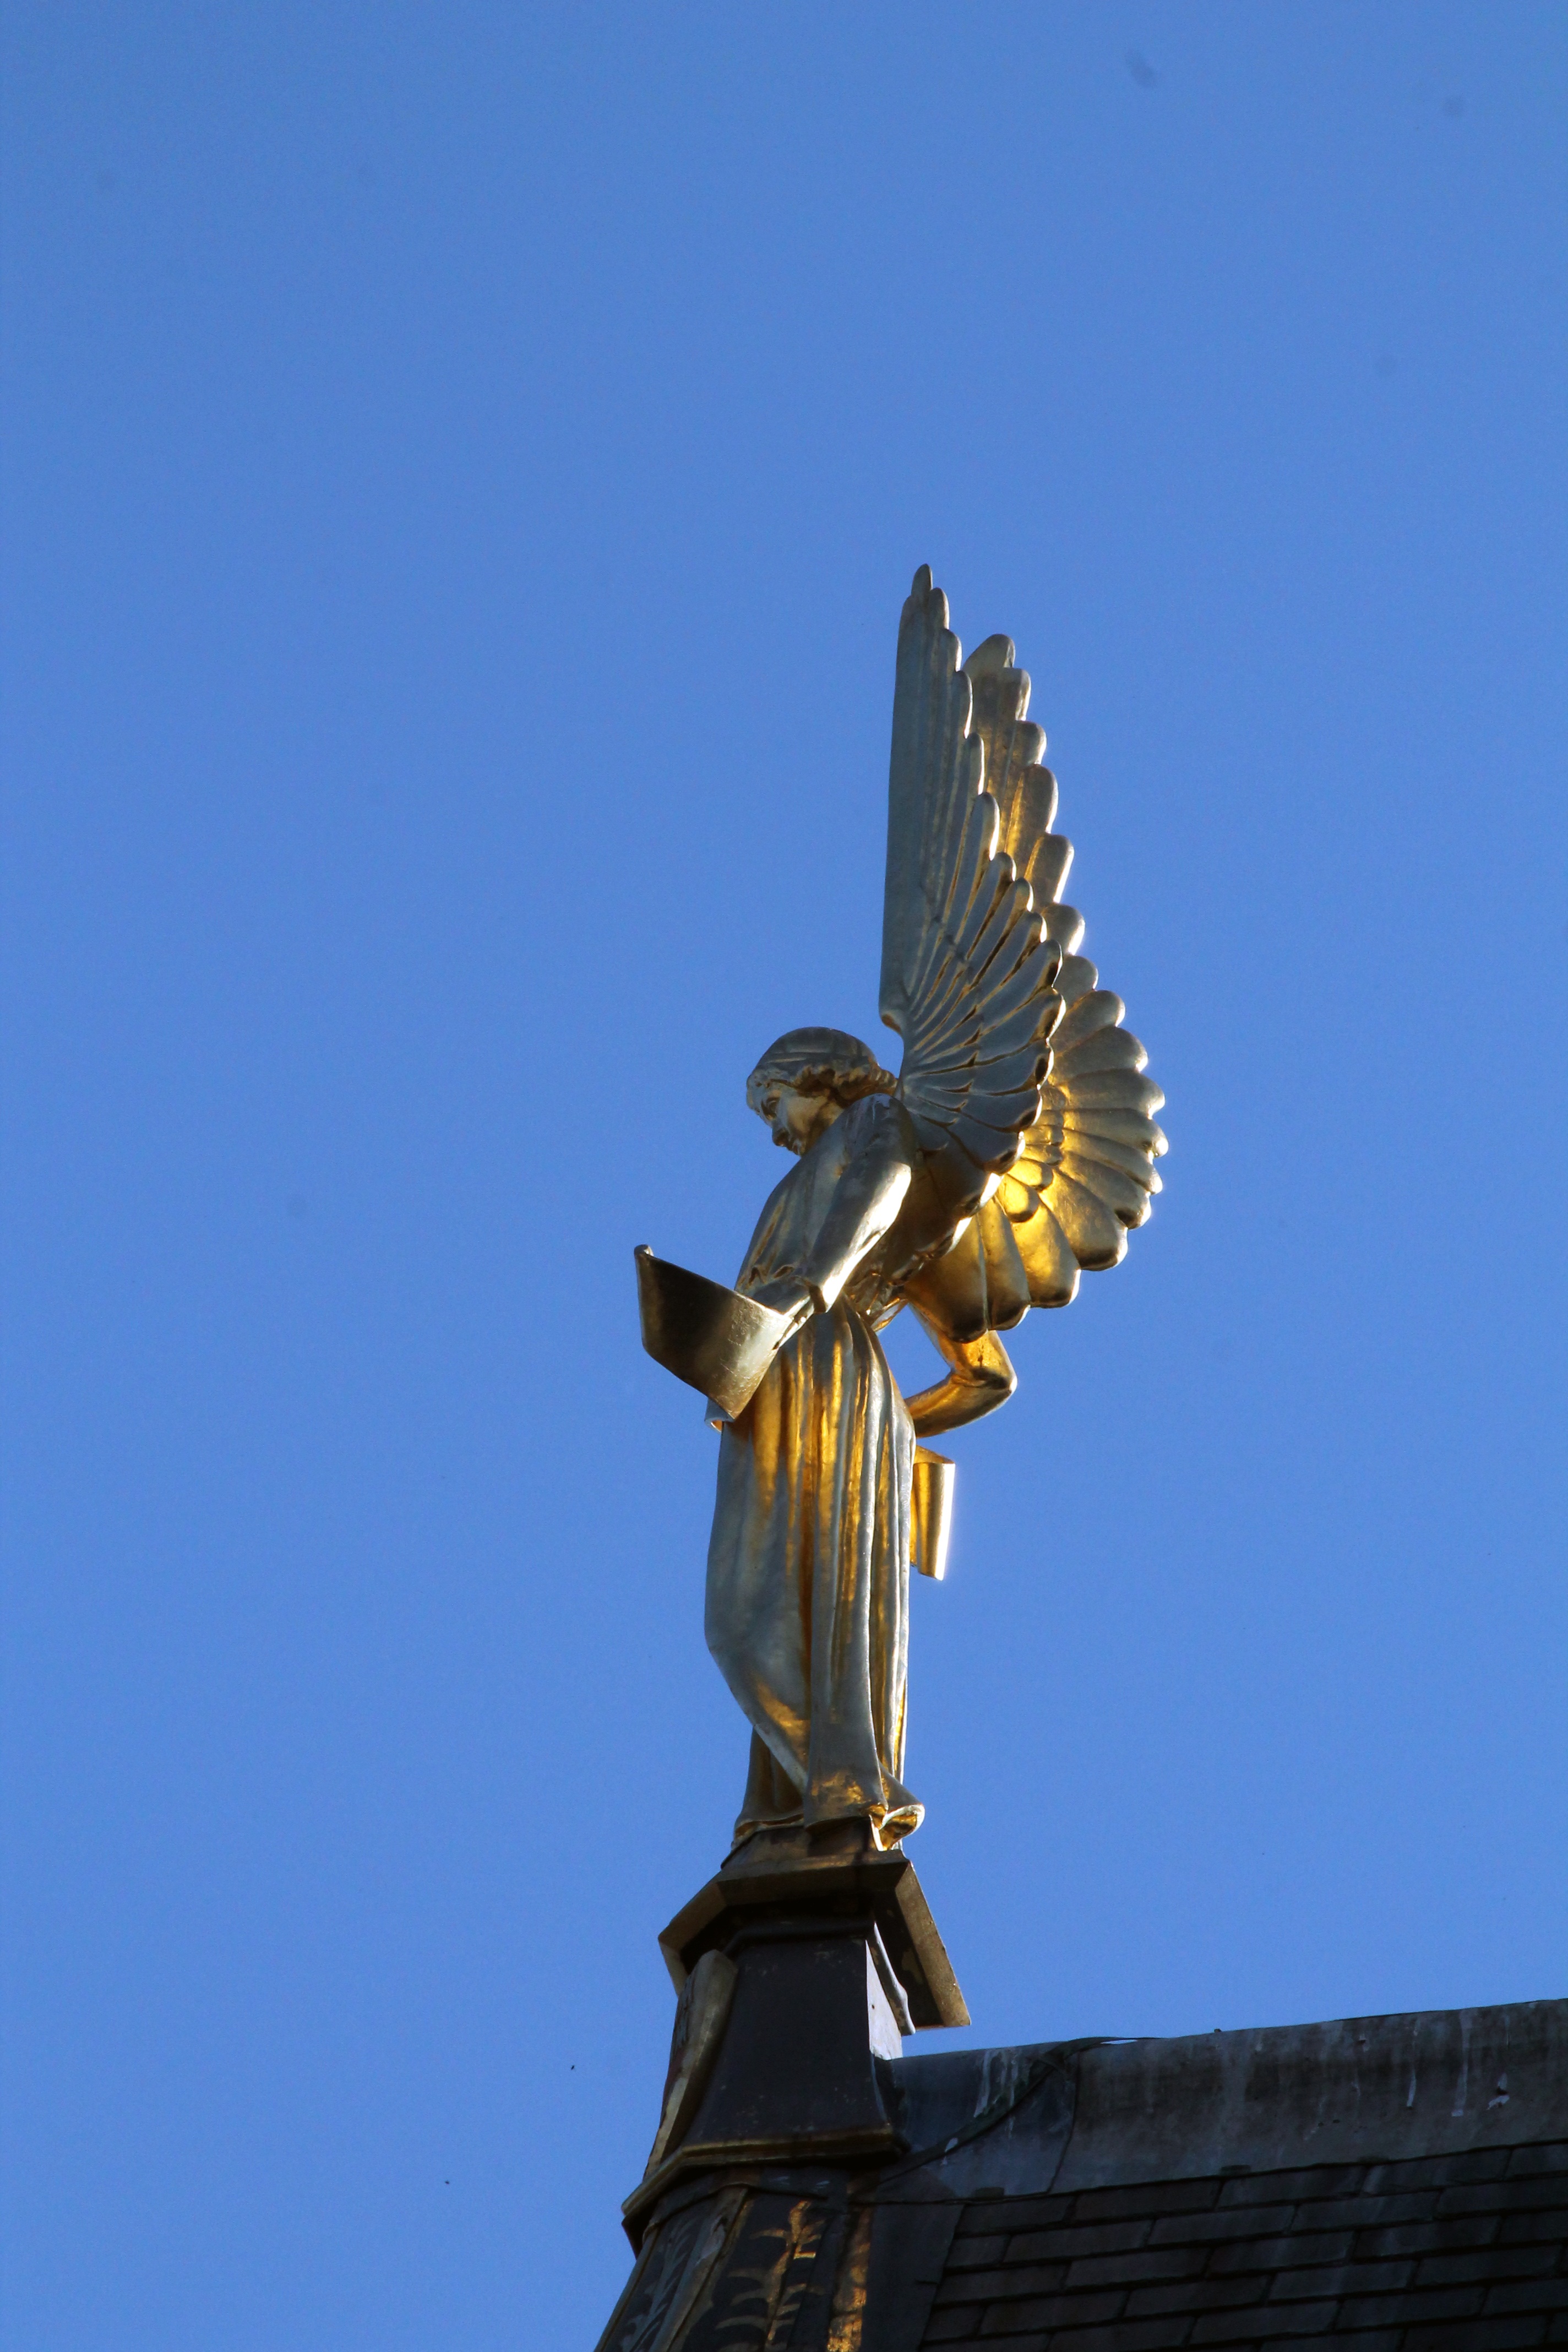
wing, sky, roof, monument, france, statue, religion, church, blue sky, sculpture, angel, gold, wings, ile de france, montmorency